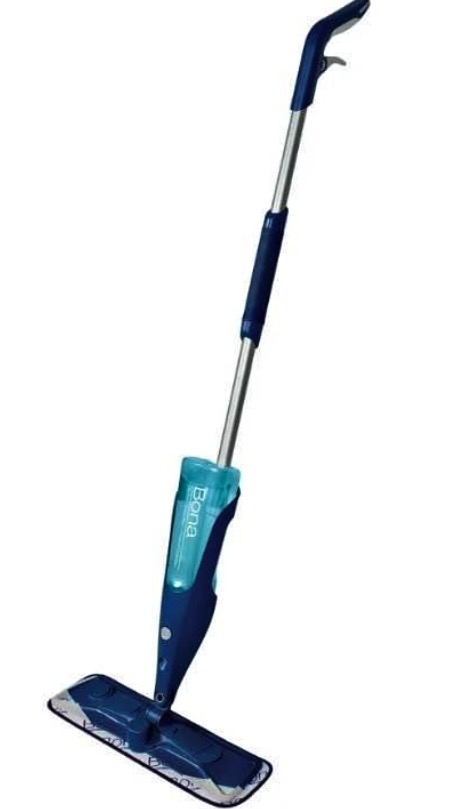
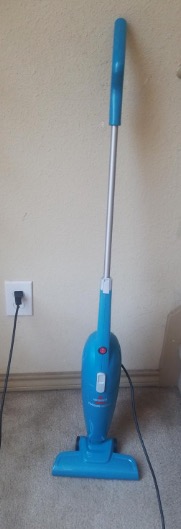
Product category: items_vacuum
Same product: no